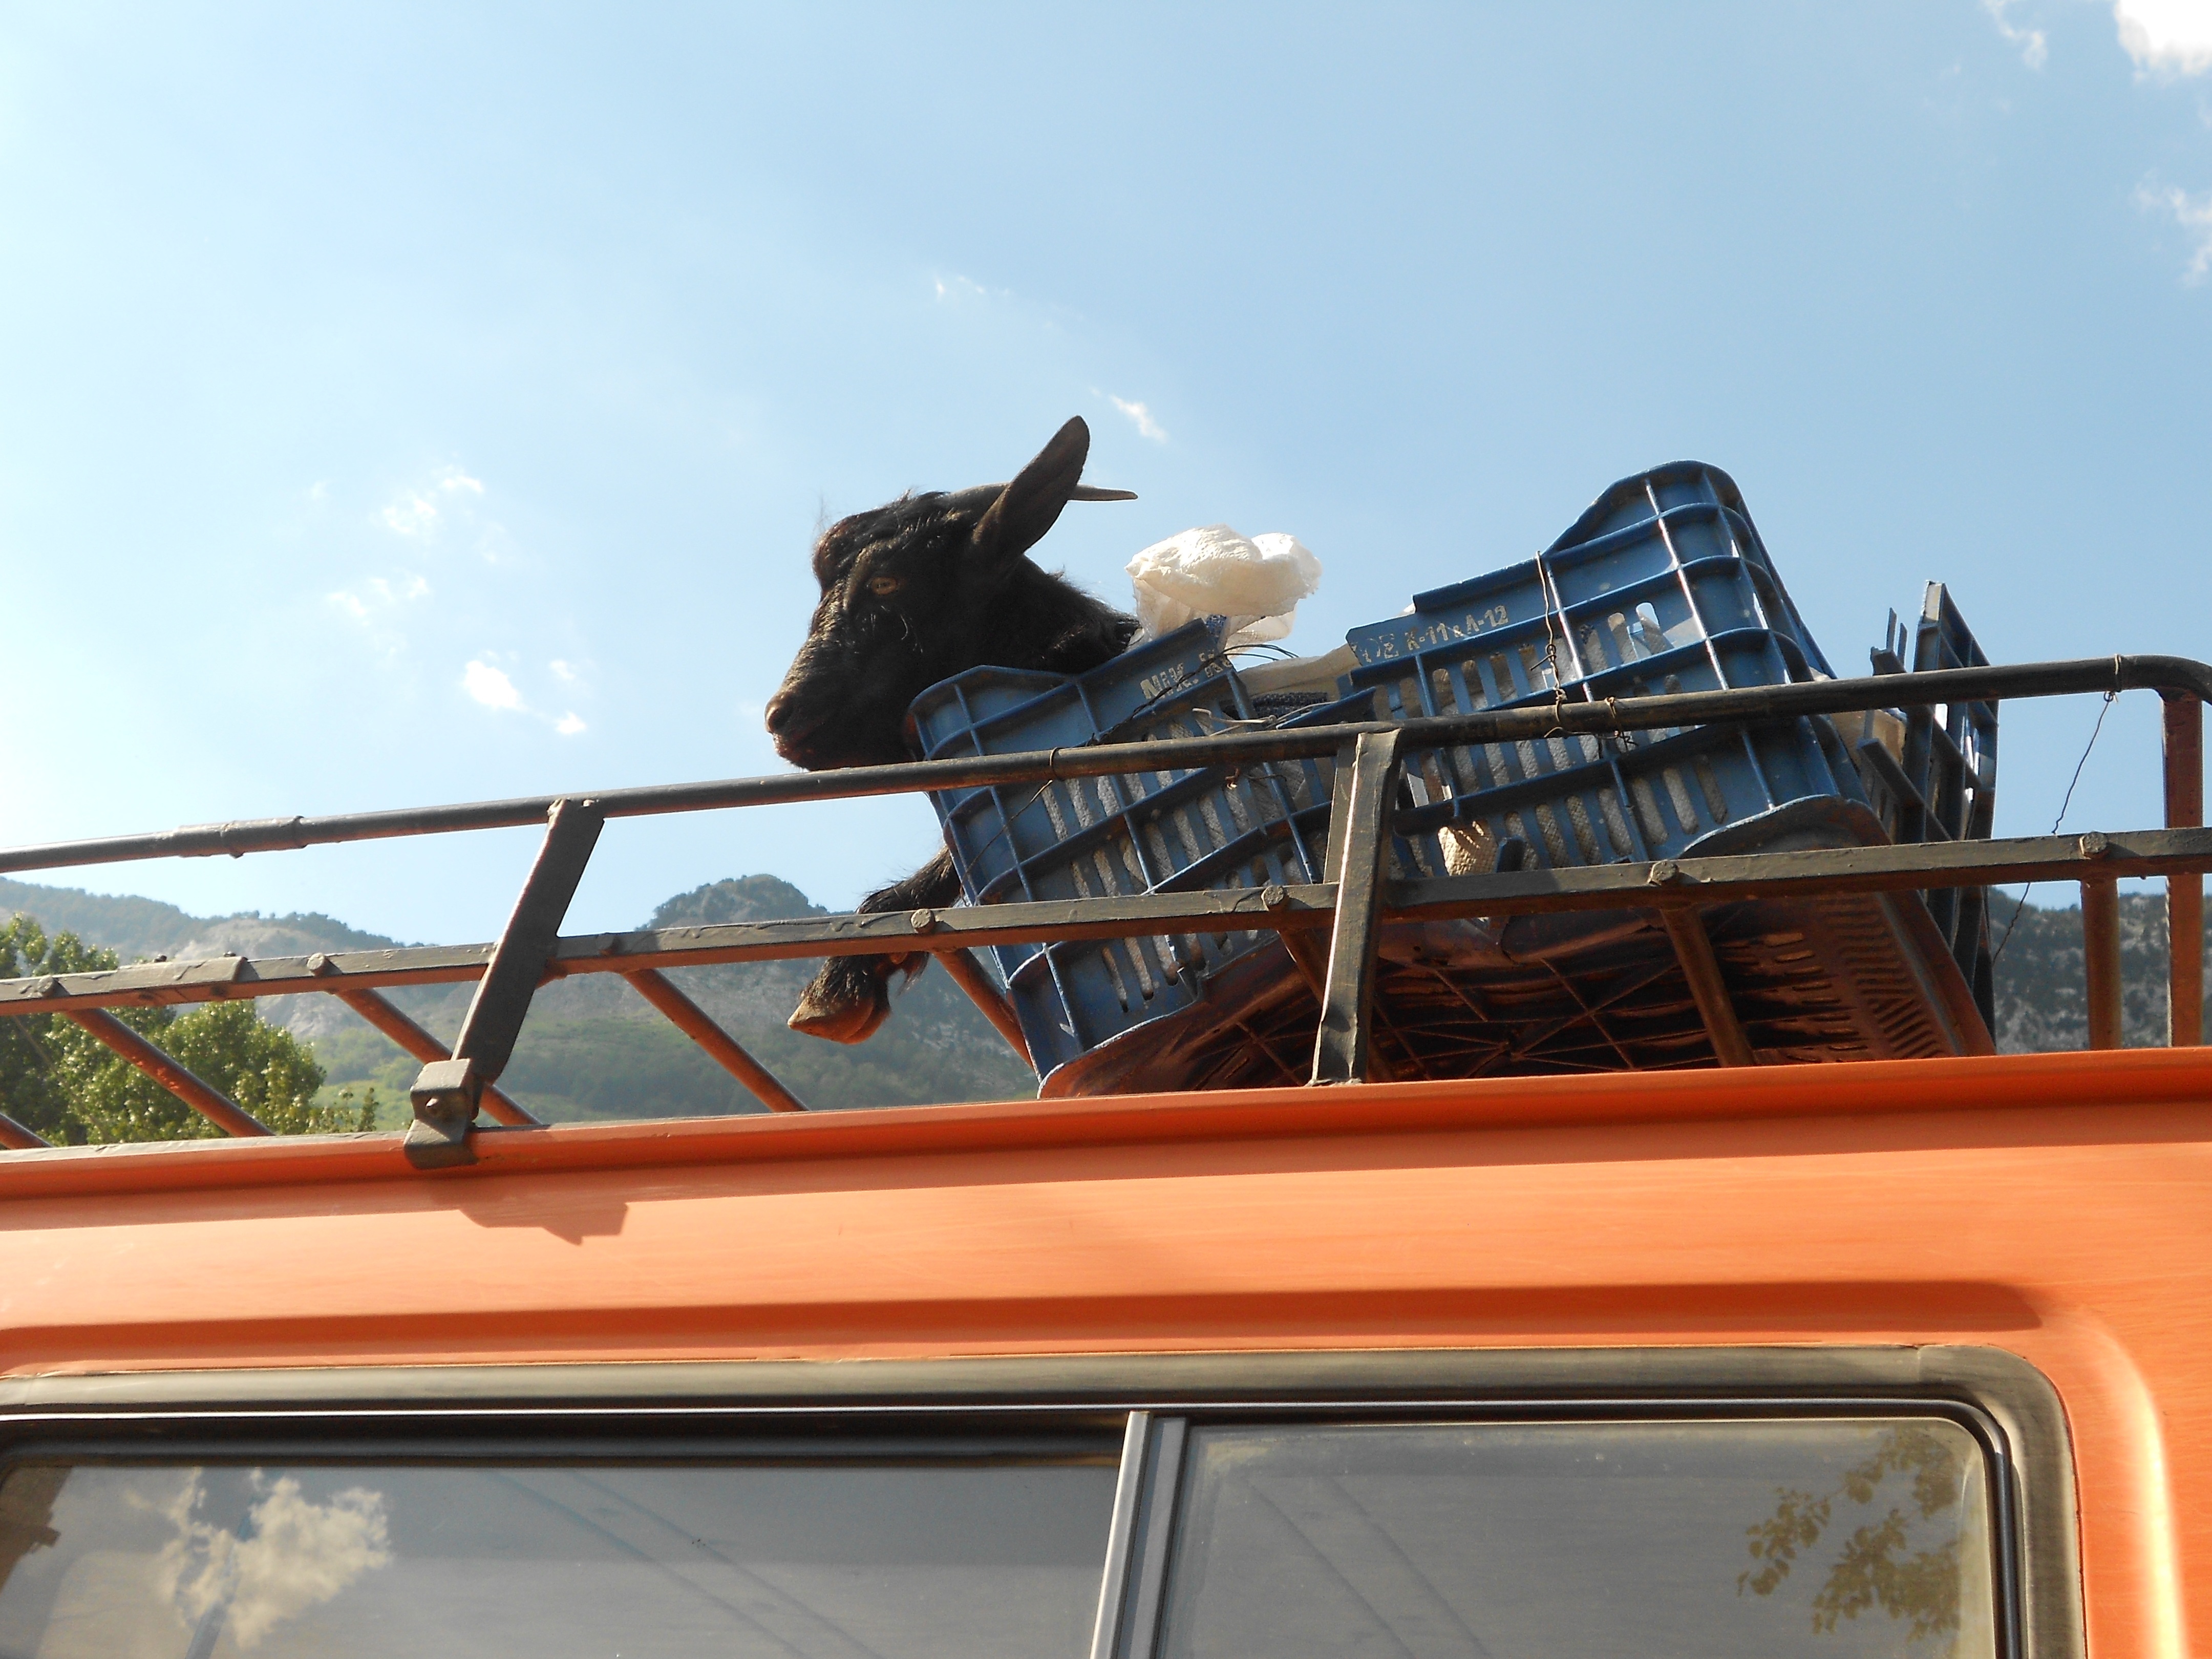
boat, window, roof, vehicle, mast, trip, comfort, capra, automotive exterior